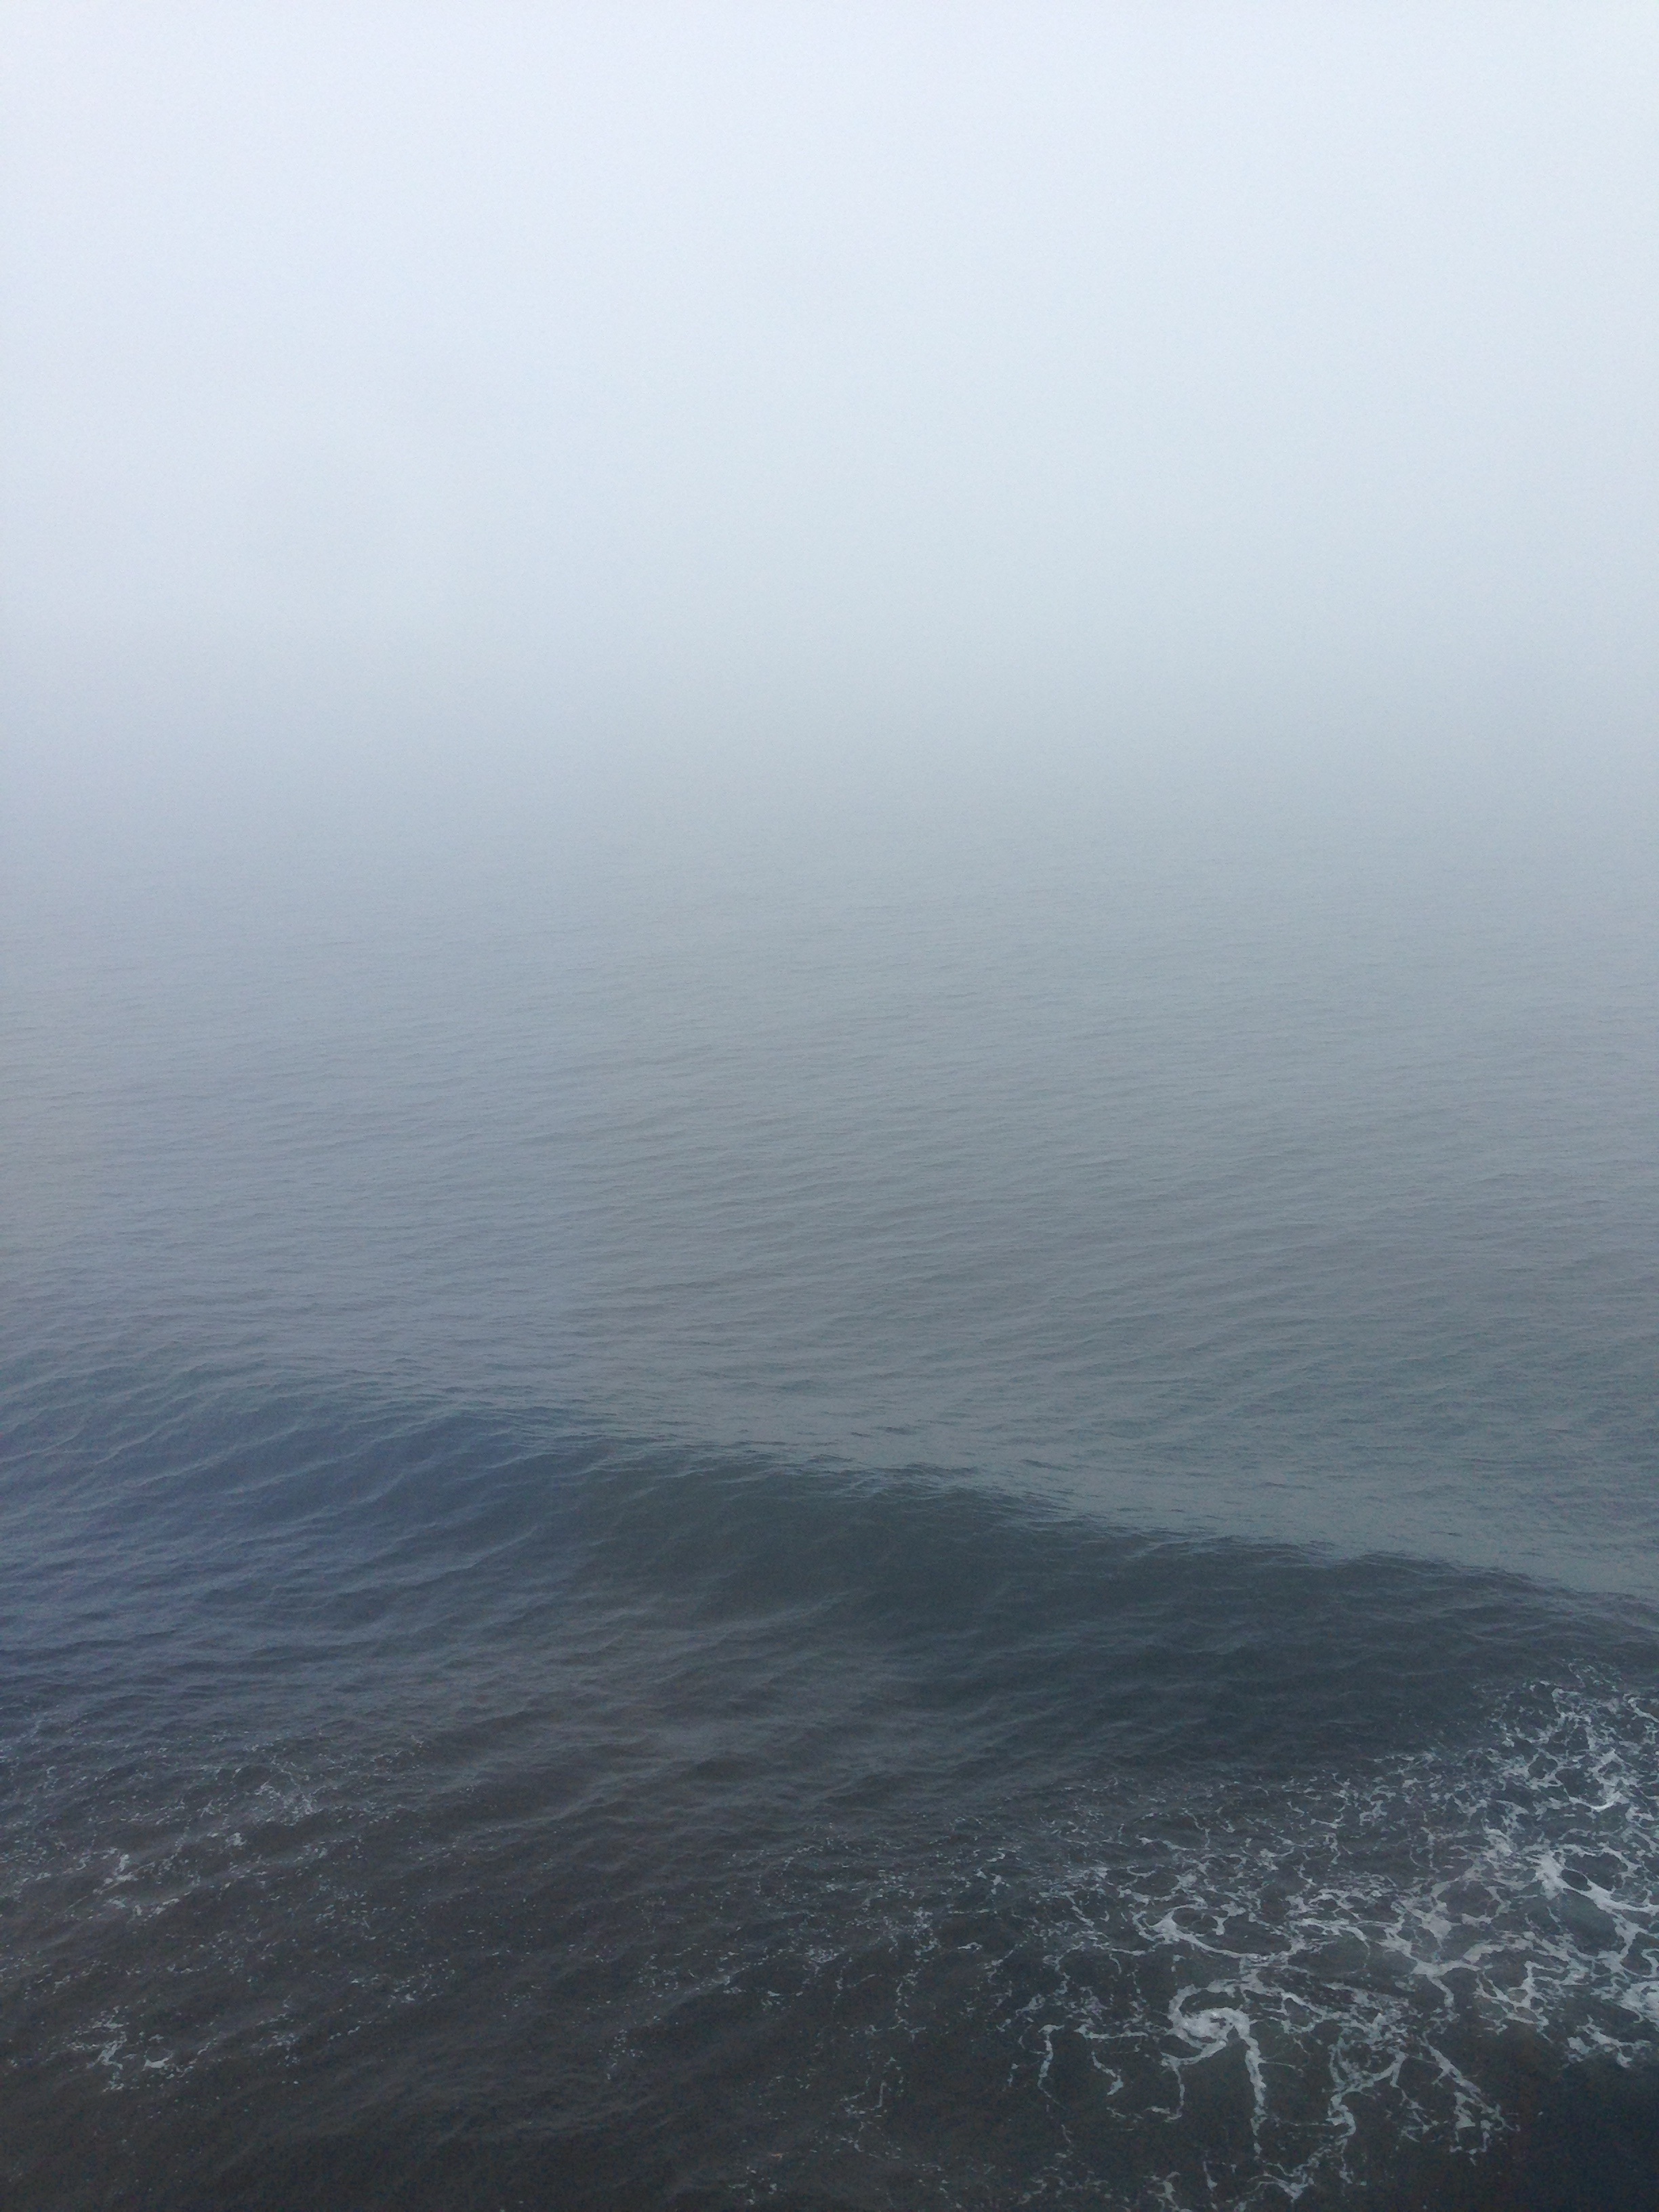
sea, coast, water, ocean, horizon, liquid, fog, mist, morning, wave, view, dawn, ripple, motion, weather, haze, blue, aerial, grey, atmospheric phenomenon, atmosphere of earth, wind wave